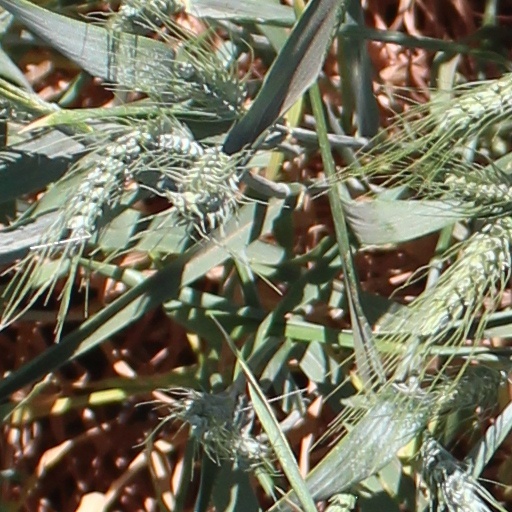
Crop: wheat